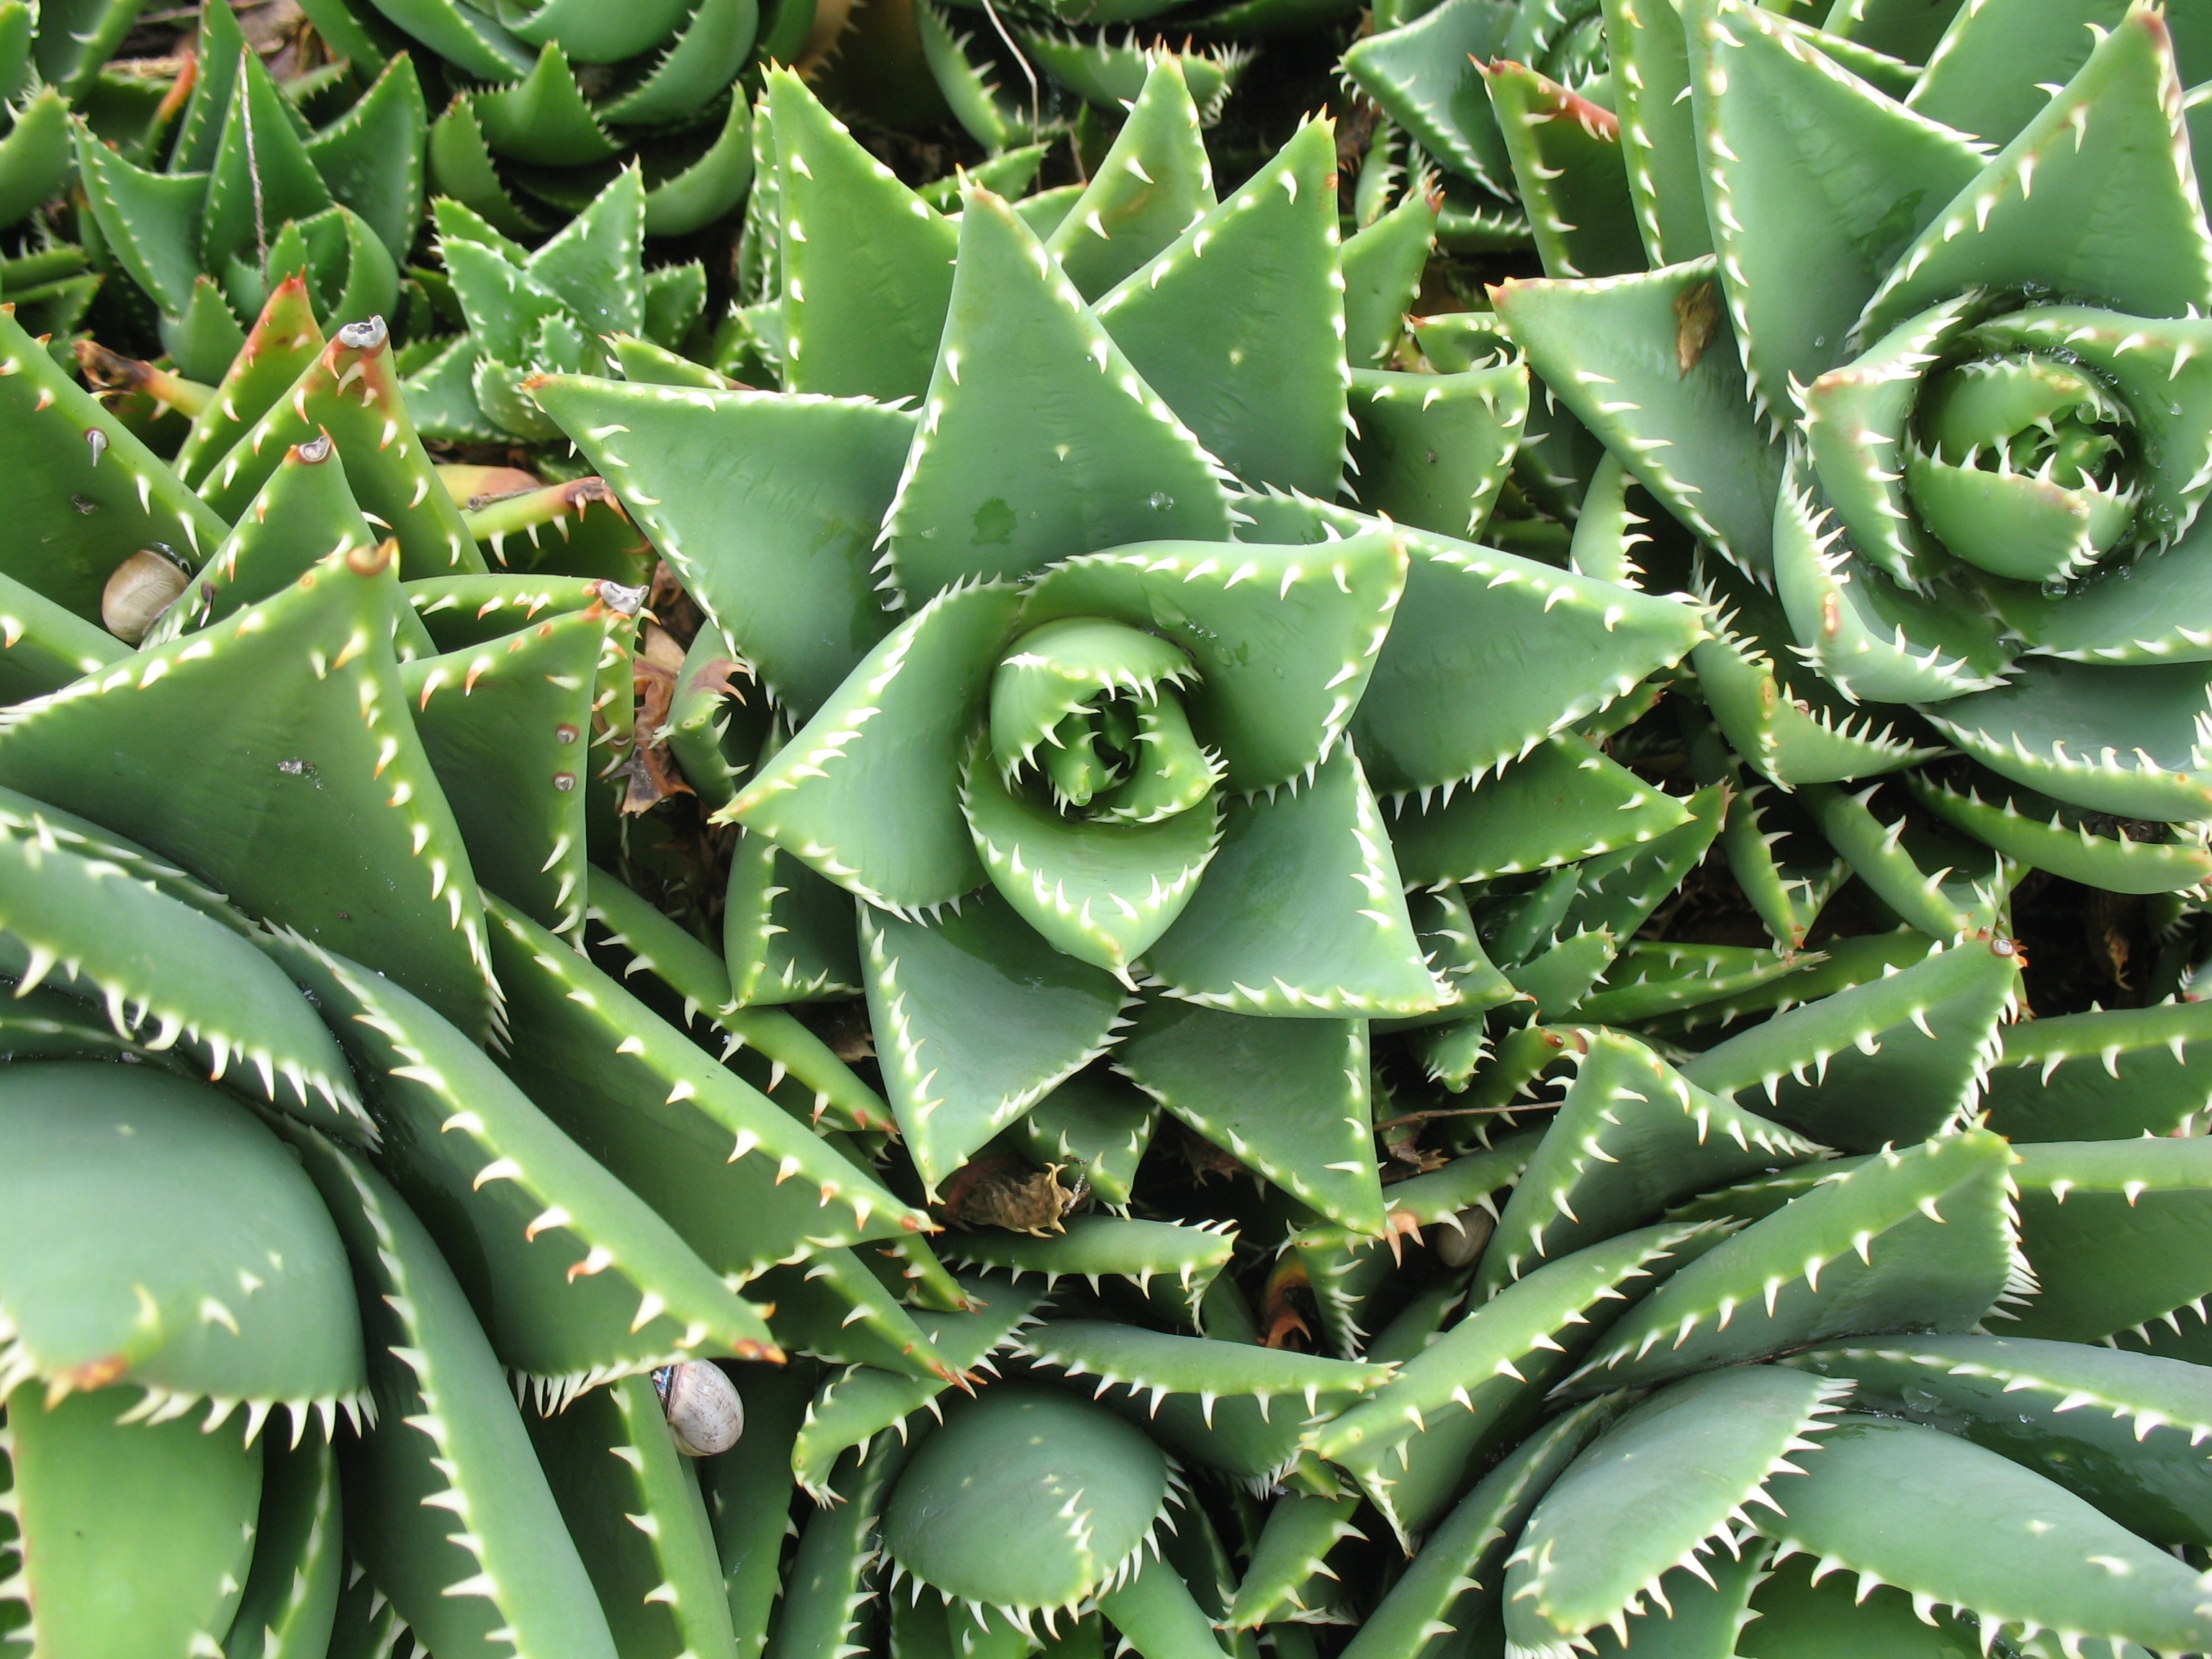
nature, plant, leaf, flower, green, botany, flora, aloe, agave, xanthorrhoeaceae, flowering plant, plant stem, land plant